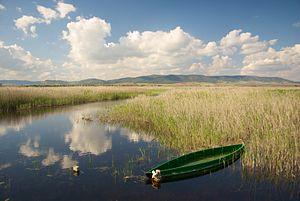
Mancha Húmeda est une zone humide de la plaine et province historique de La Mancha, dans la communauté autonome de Castilla-La Mancha en Espagne. Elle a été déclarée réserve de biosphère en 1980.
Le Parc national des Tablas de Daimiel est une zone humide située dans la plaine et la province historique de La Mancha, dans la communauté autonome de Castille-La Manche en Espagne. Il a été déclaré parc national en 1973, et « zone humide d'importance internationale » en 1982
Cet article recense les zones humides de l'Espagne concernées par la convention de Ramsar.